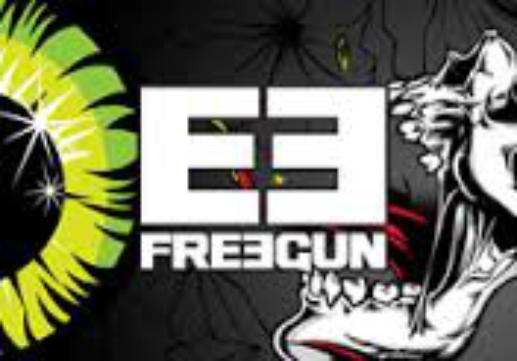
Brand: Freegun
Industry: Clothes